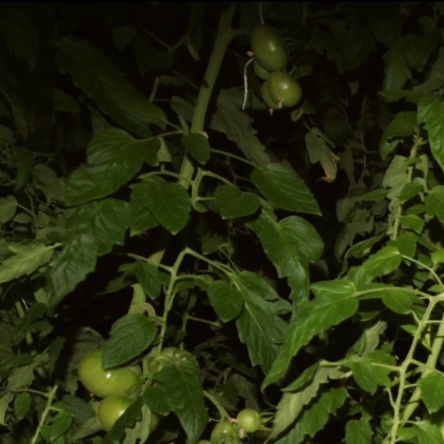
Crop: tomato